Royal Air Forces Escaping Society

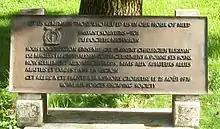
RAFES memorial in Grenoble, France.

The Royal Air Forces Escaping Society, was a UK-based charitable organization formed in 1946 to provide help to those in the former occupied countries in World War II who put their lives at risk to assist and save members of the ""Royal Air Forces"" (that is, Air Forces of the British Commonwealth) who were attempting to escape and evade capture.